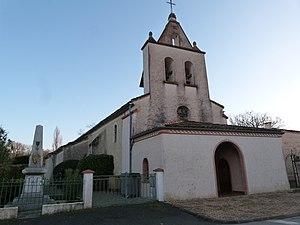
Église Saint-Georges de Busque (Tarn)
Busque est une commune française située dans le département du Tarn, en région Occitanie.